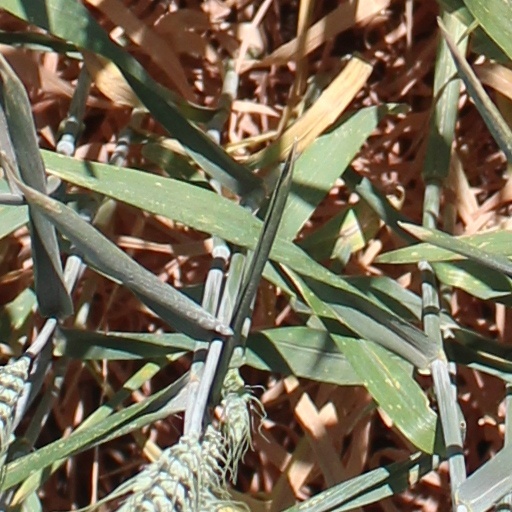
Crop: wheat